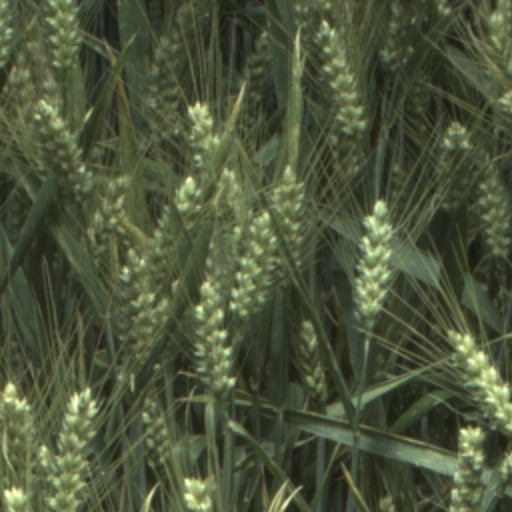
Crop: wheat